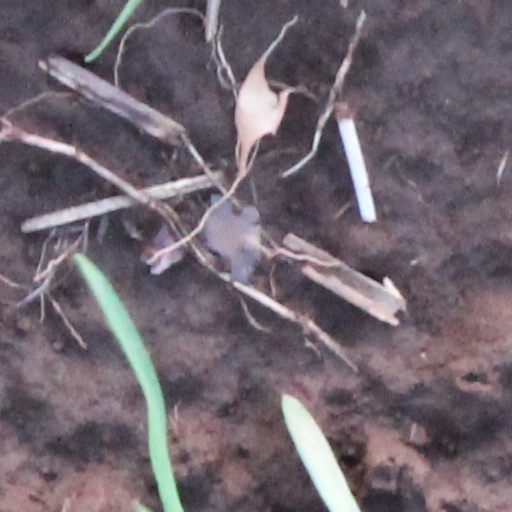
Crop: wheat